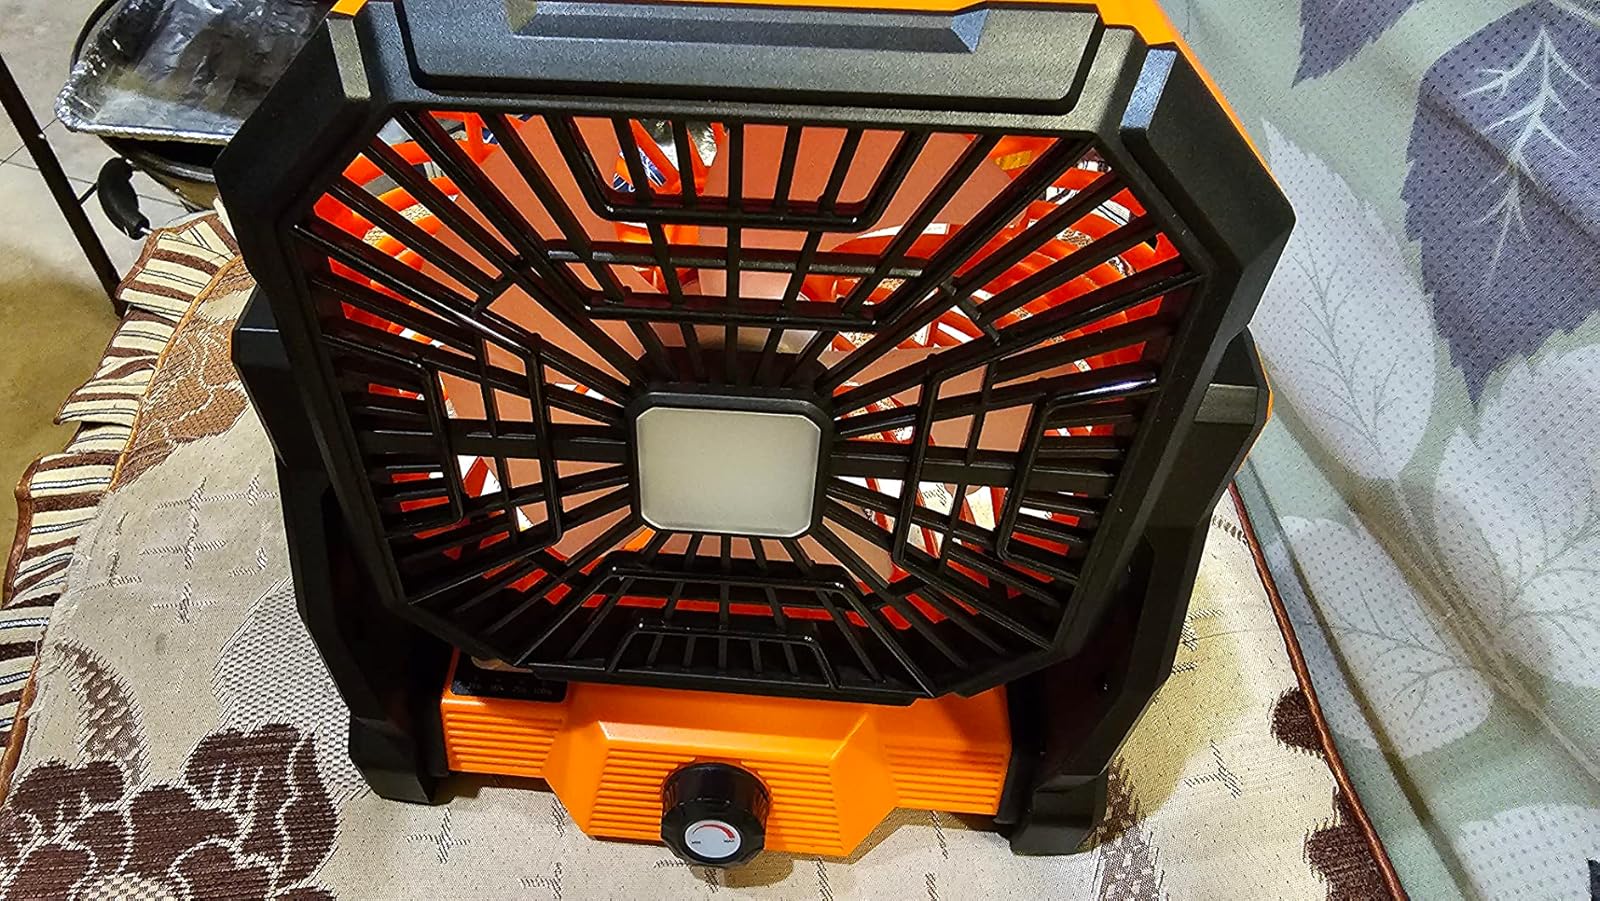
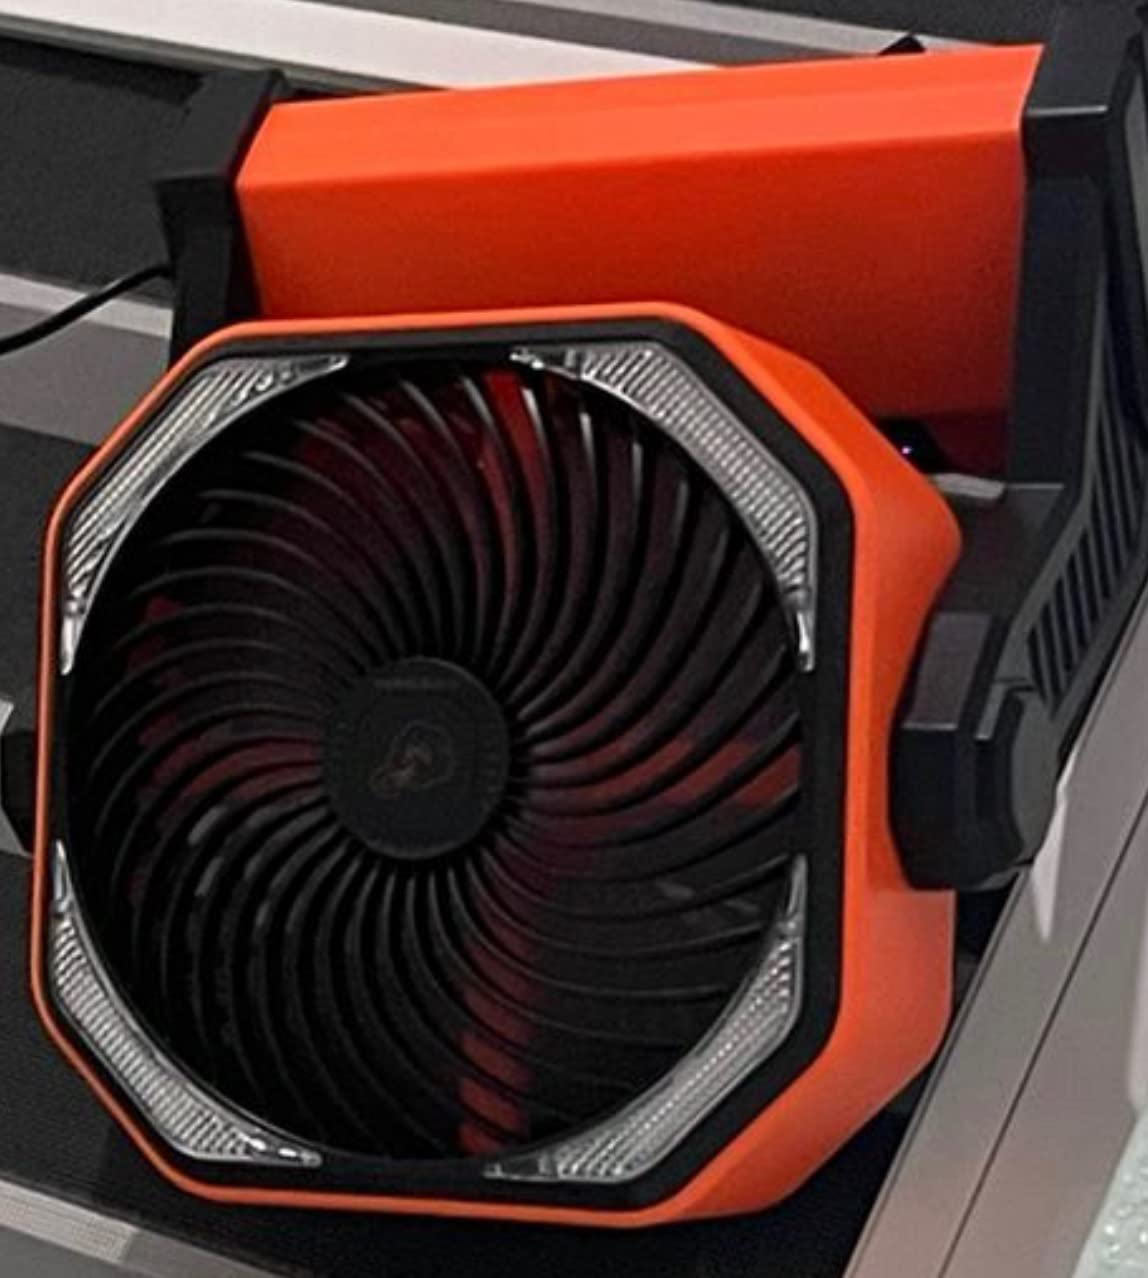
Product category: lantern
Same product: no